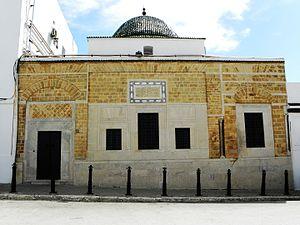
Vue extérieure de la Torba (Mausolée) de Ahmed Khouja Dey, mitoyenne à Dar el Bey,
Ahmed Khodja, décédé en 1647, est dey de Tunis de 1640 à sa mort.